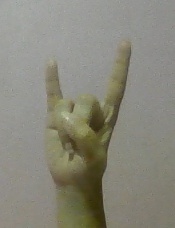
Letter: la